Tiantai

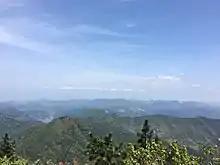
A panorama of Tiantai Mountain

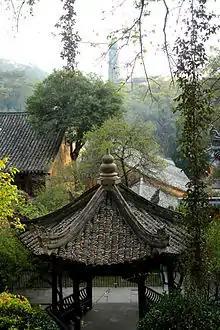
The Guoqing Temple on Tiantai Mountain, originally built in 598 during the Sui dynasty and renovated during the reign of the Qing Yongzheng Emperor (r. 1722–35).

The Song Dynasty (960-1279) saw efforts to revive the Tiantai school after the damages suffered during the Great Anti-Buddhist Persecution and the subsequent Huang Chao rebellion by importing many lost Tiantai works from abroad and reintegrating them into the weakened Chinese tradition.